Mobilome

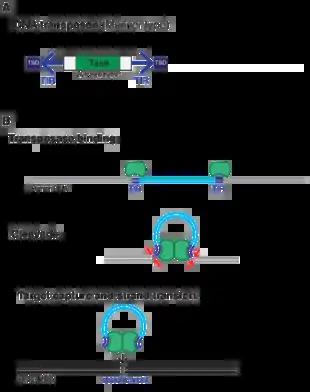

The mobilome is the entire set of mobile genetic elements in a genome. Mobilomes are found in eukaryotes, prokaryotes, and viruses. The compositions of mobilomes differ among lineages of life, with transposable elements being the major mobile elements in eukaryotes, and plasmids and prophages being the major types in prokaryotes. Virophages contribute to the viral mobilome.